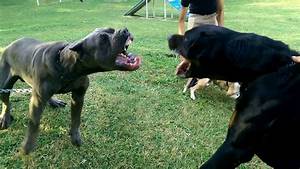
Label: dog